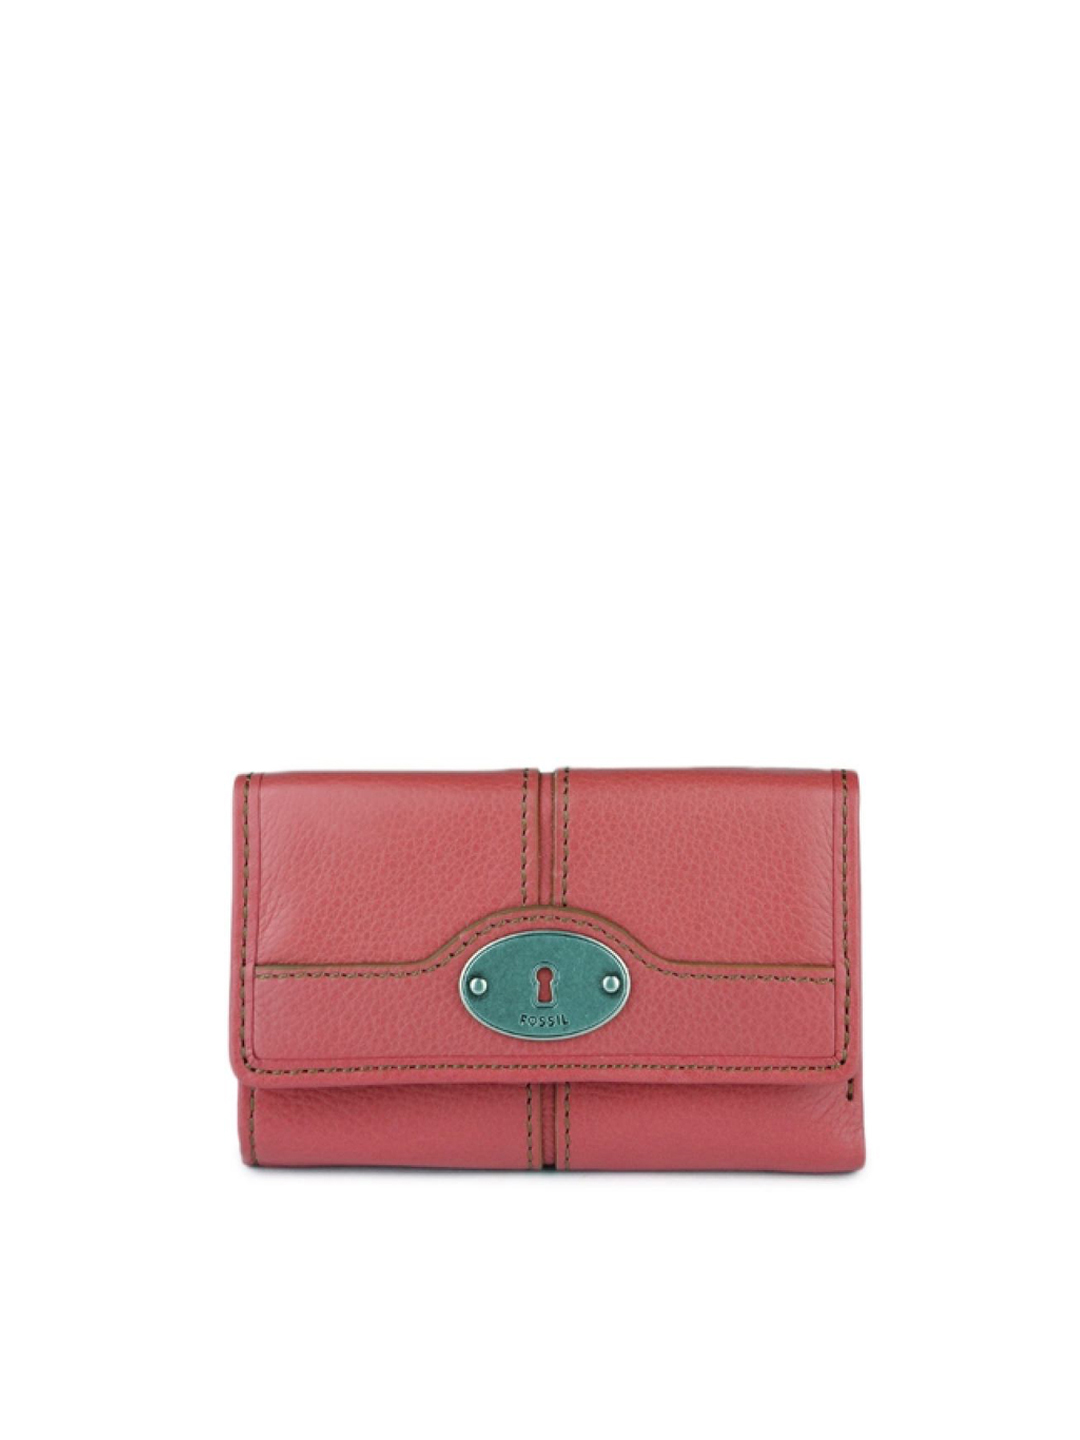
Fossil Women Pink Wallet
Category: Accessories / Wallets / Wallets
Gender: Women
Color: Pink
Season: Winter 2016
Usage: Casual